Snow squall

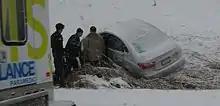
Rapidly deteriorating weather conditions during snow squalls often lead to traffic accidents.

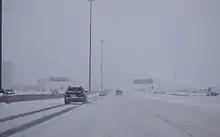
Winter conditions on Ontario Highway 401 in Toronto due to a snow squall.

Both types of snow squalls are very dangerous for motorists, airplanes, and other travelers; even can be more dangerous than blizzards. The change in conditions is very sudden, with slippery conditions and abrupt loss of visibility due to whiteouts, which often cause multiple-vehicle collisions. In the case of lake-effect snow, heavy amounts of snow can accumulate in short periods of time, possibly causing road closures and paralyzing cities. For instance, on January 9, 2015, a localized, heavy snow squall caused a 193-vehicle pile-up on I-94 highway near Galesburg, Michigan. On very rare occasions, particularly powerful snow squalls can even become supercells and form tornadoes, even if no lightning or thundersnow is present.